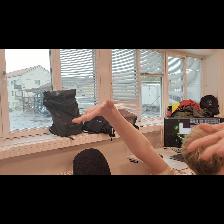
Label: Human